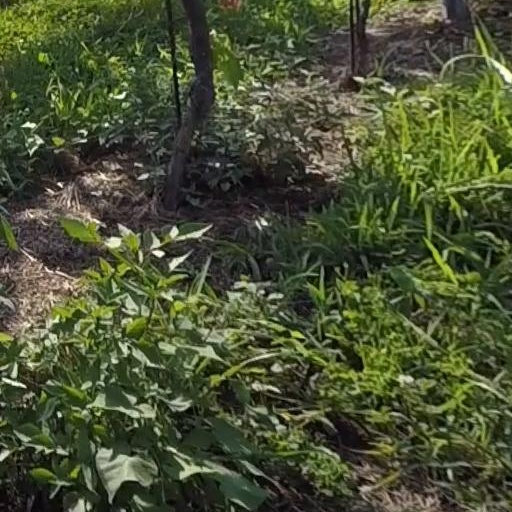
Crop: grape